XiamenAir

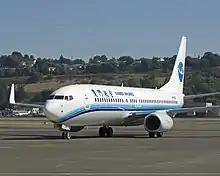
A Xiamen Airlines Boeing 737-800 in a second generation livery

The history of Xiamen's aviation industry can be traced back to the Xiamen Wutong Civil Aviation Academy in 1928, which was one of the only three aviation academies in the Republic of China at that time.